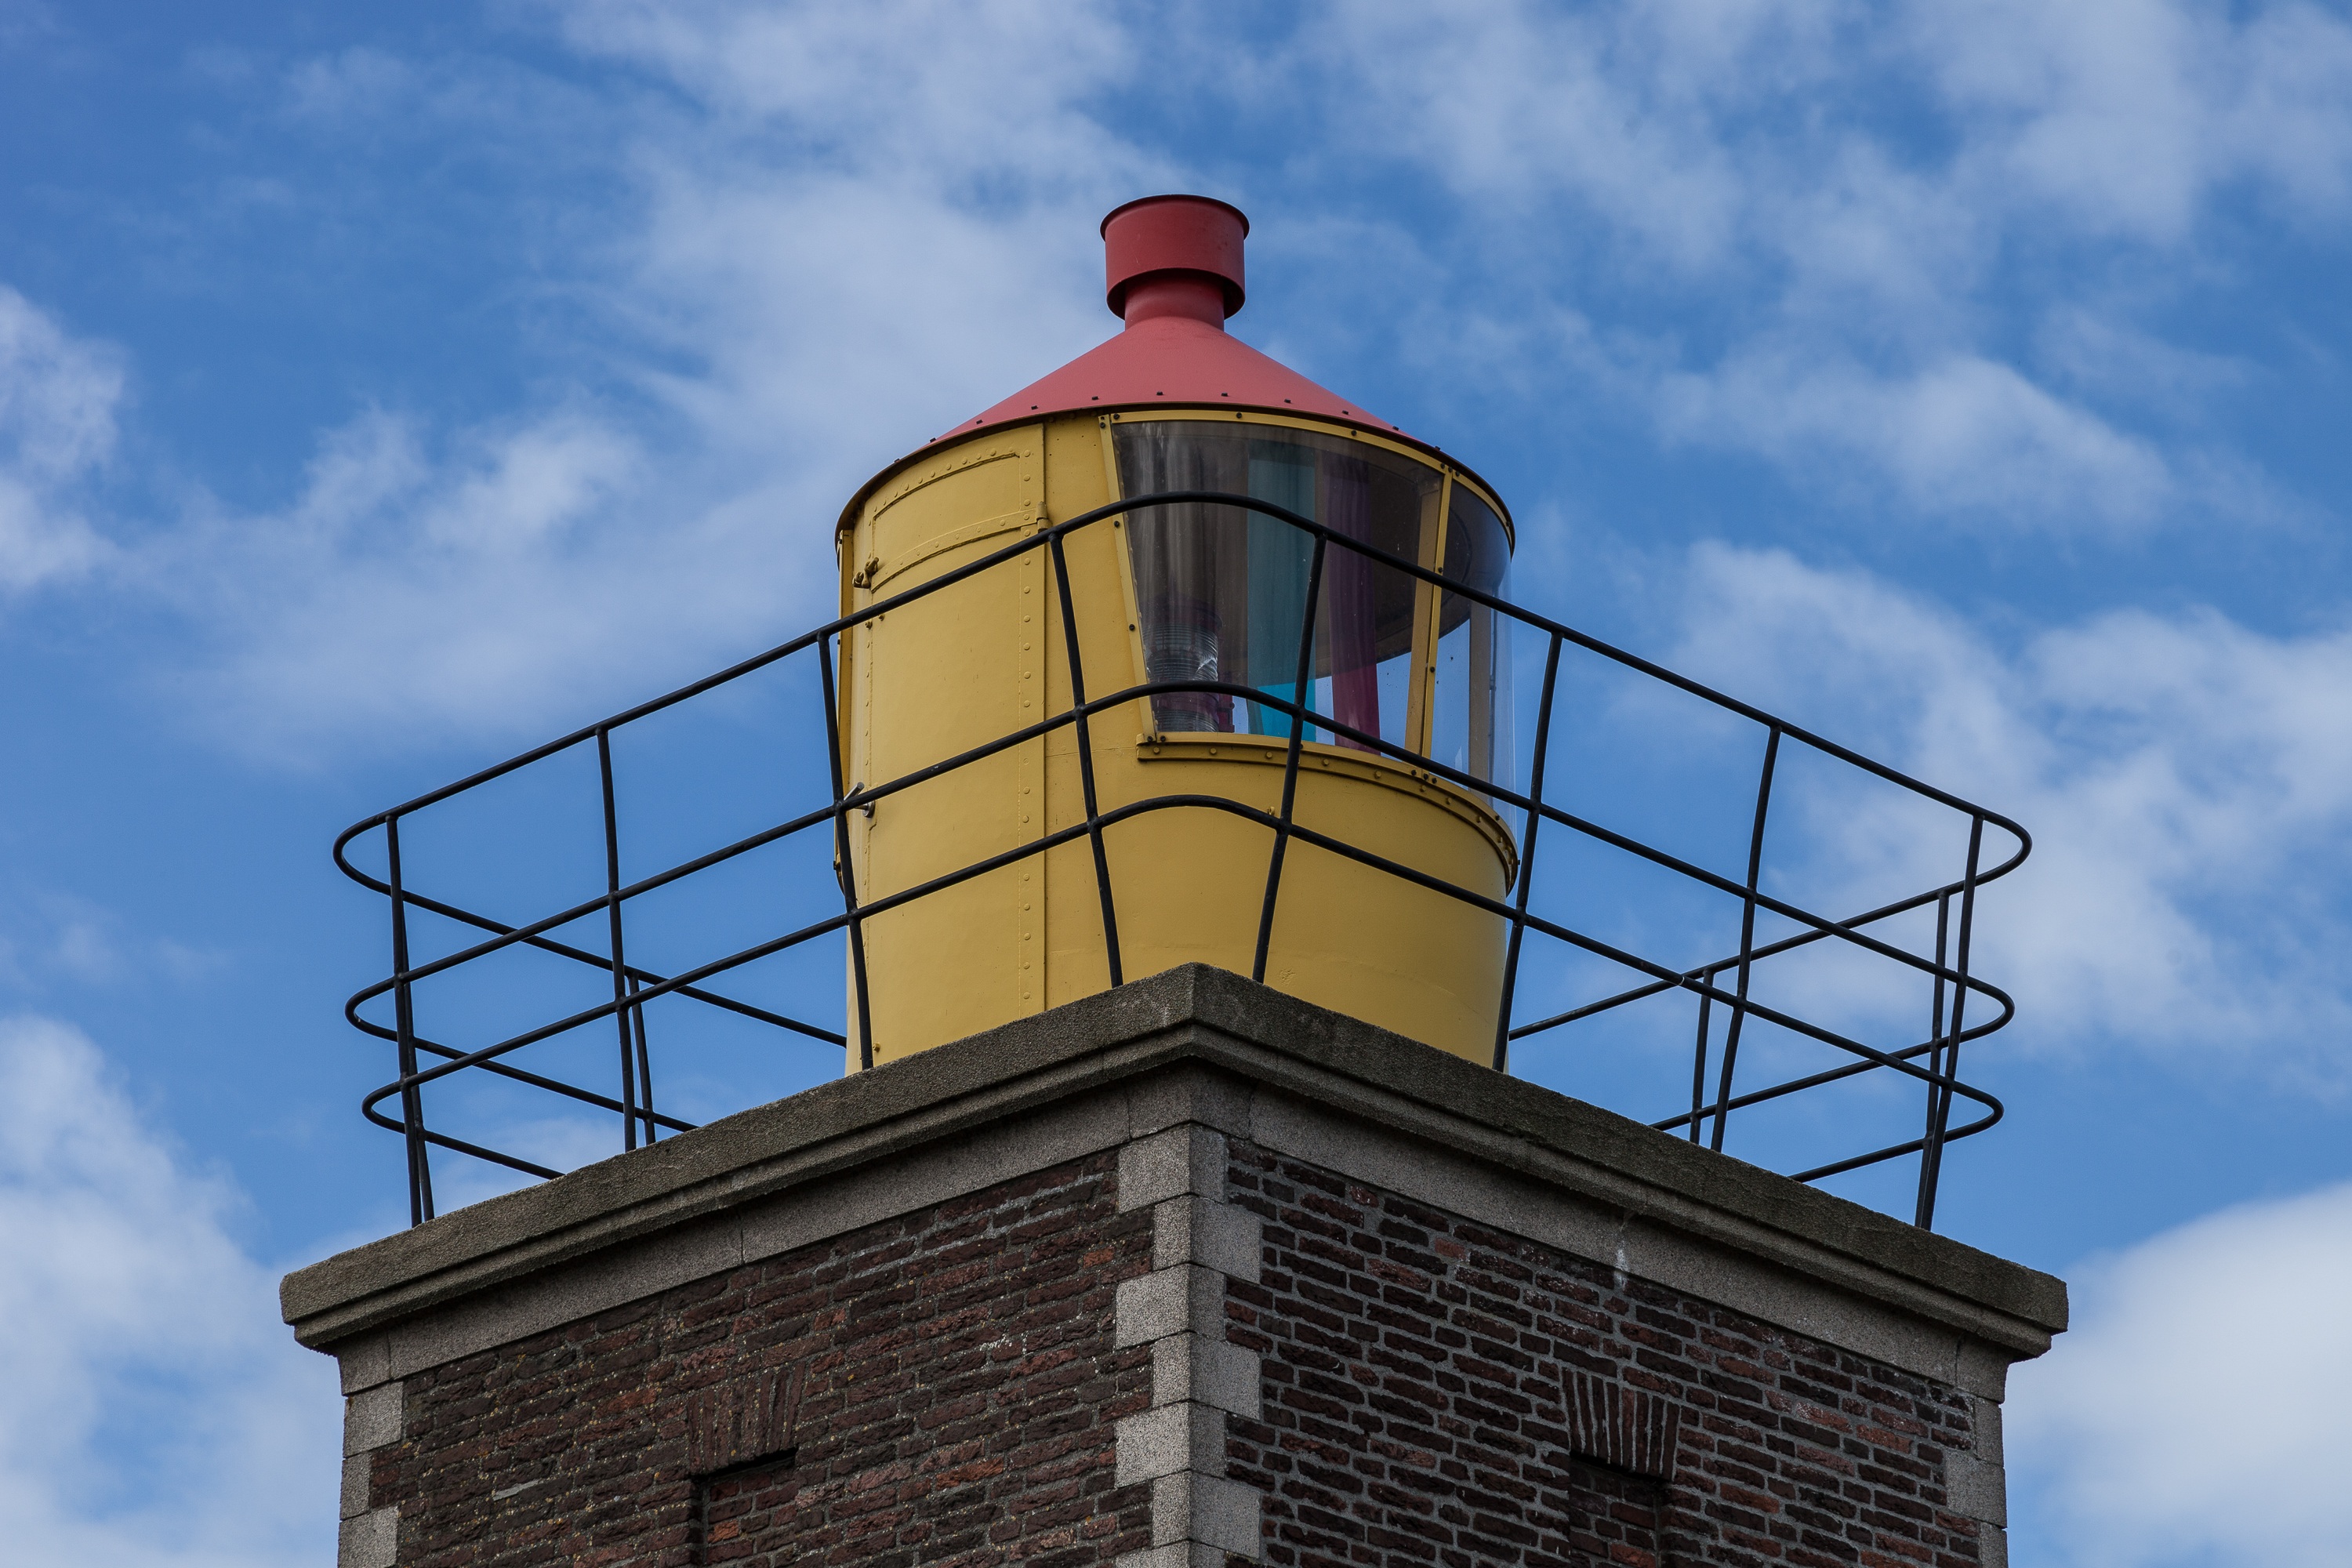
lighthouse, architecture, sky, building, tower, chimney, beacon, blue, tourism, clouds, steeple, maritime, control tower